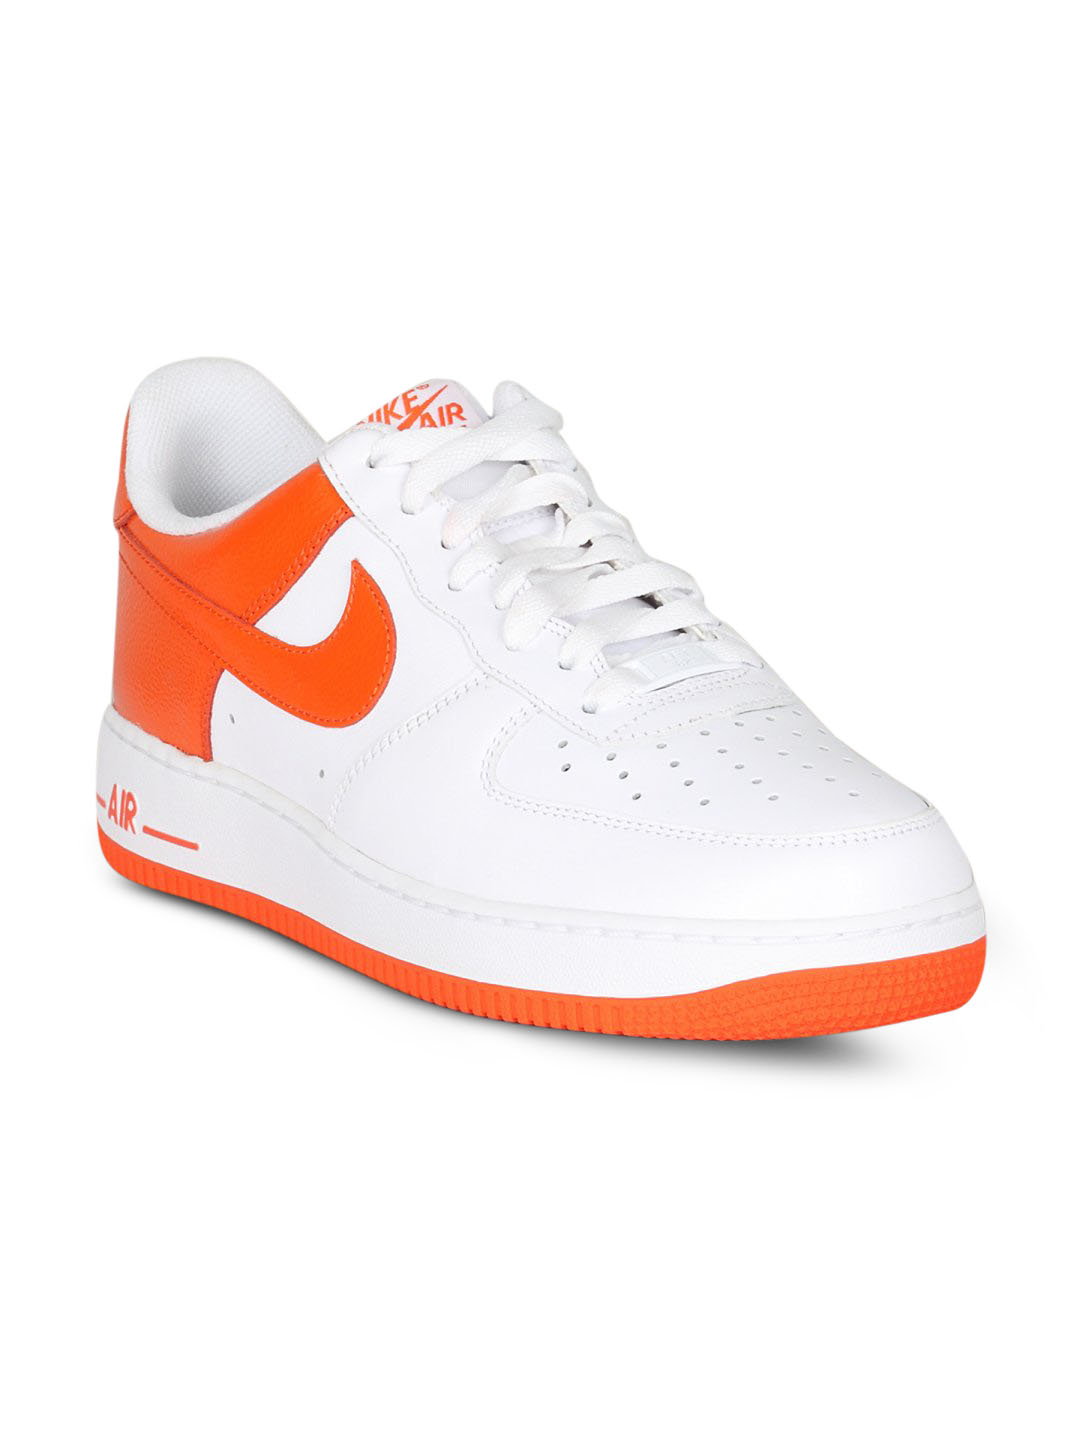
Nike Men's Air Force White Orange Shoe
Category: Footwear / Shoes / Casual Shoes
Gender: Men
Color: White
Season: Summer 2011
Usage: Casual